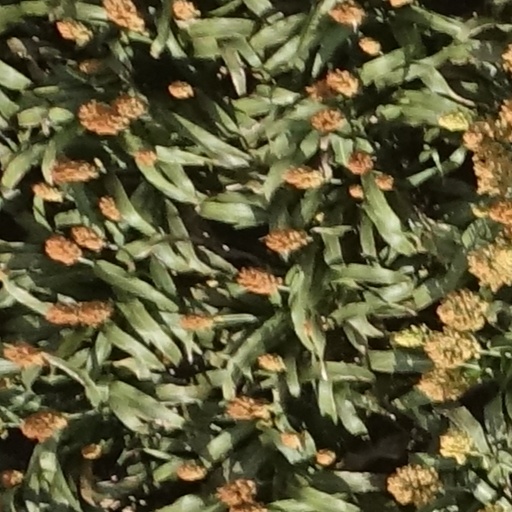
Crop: sorghum